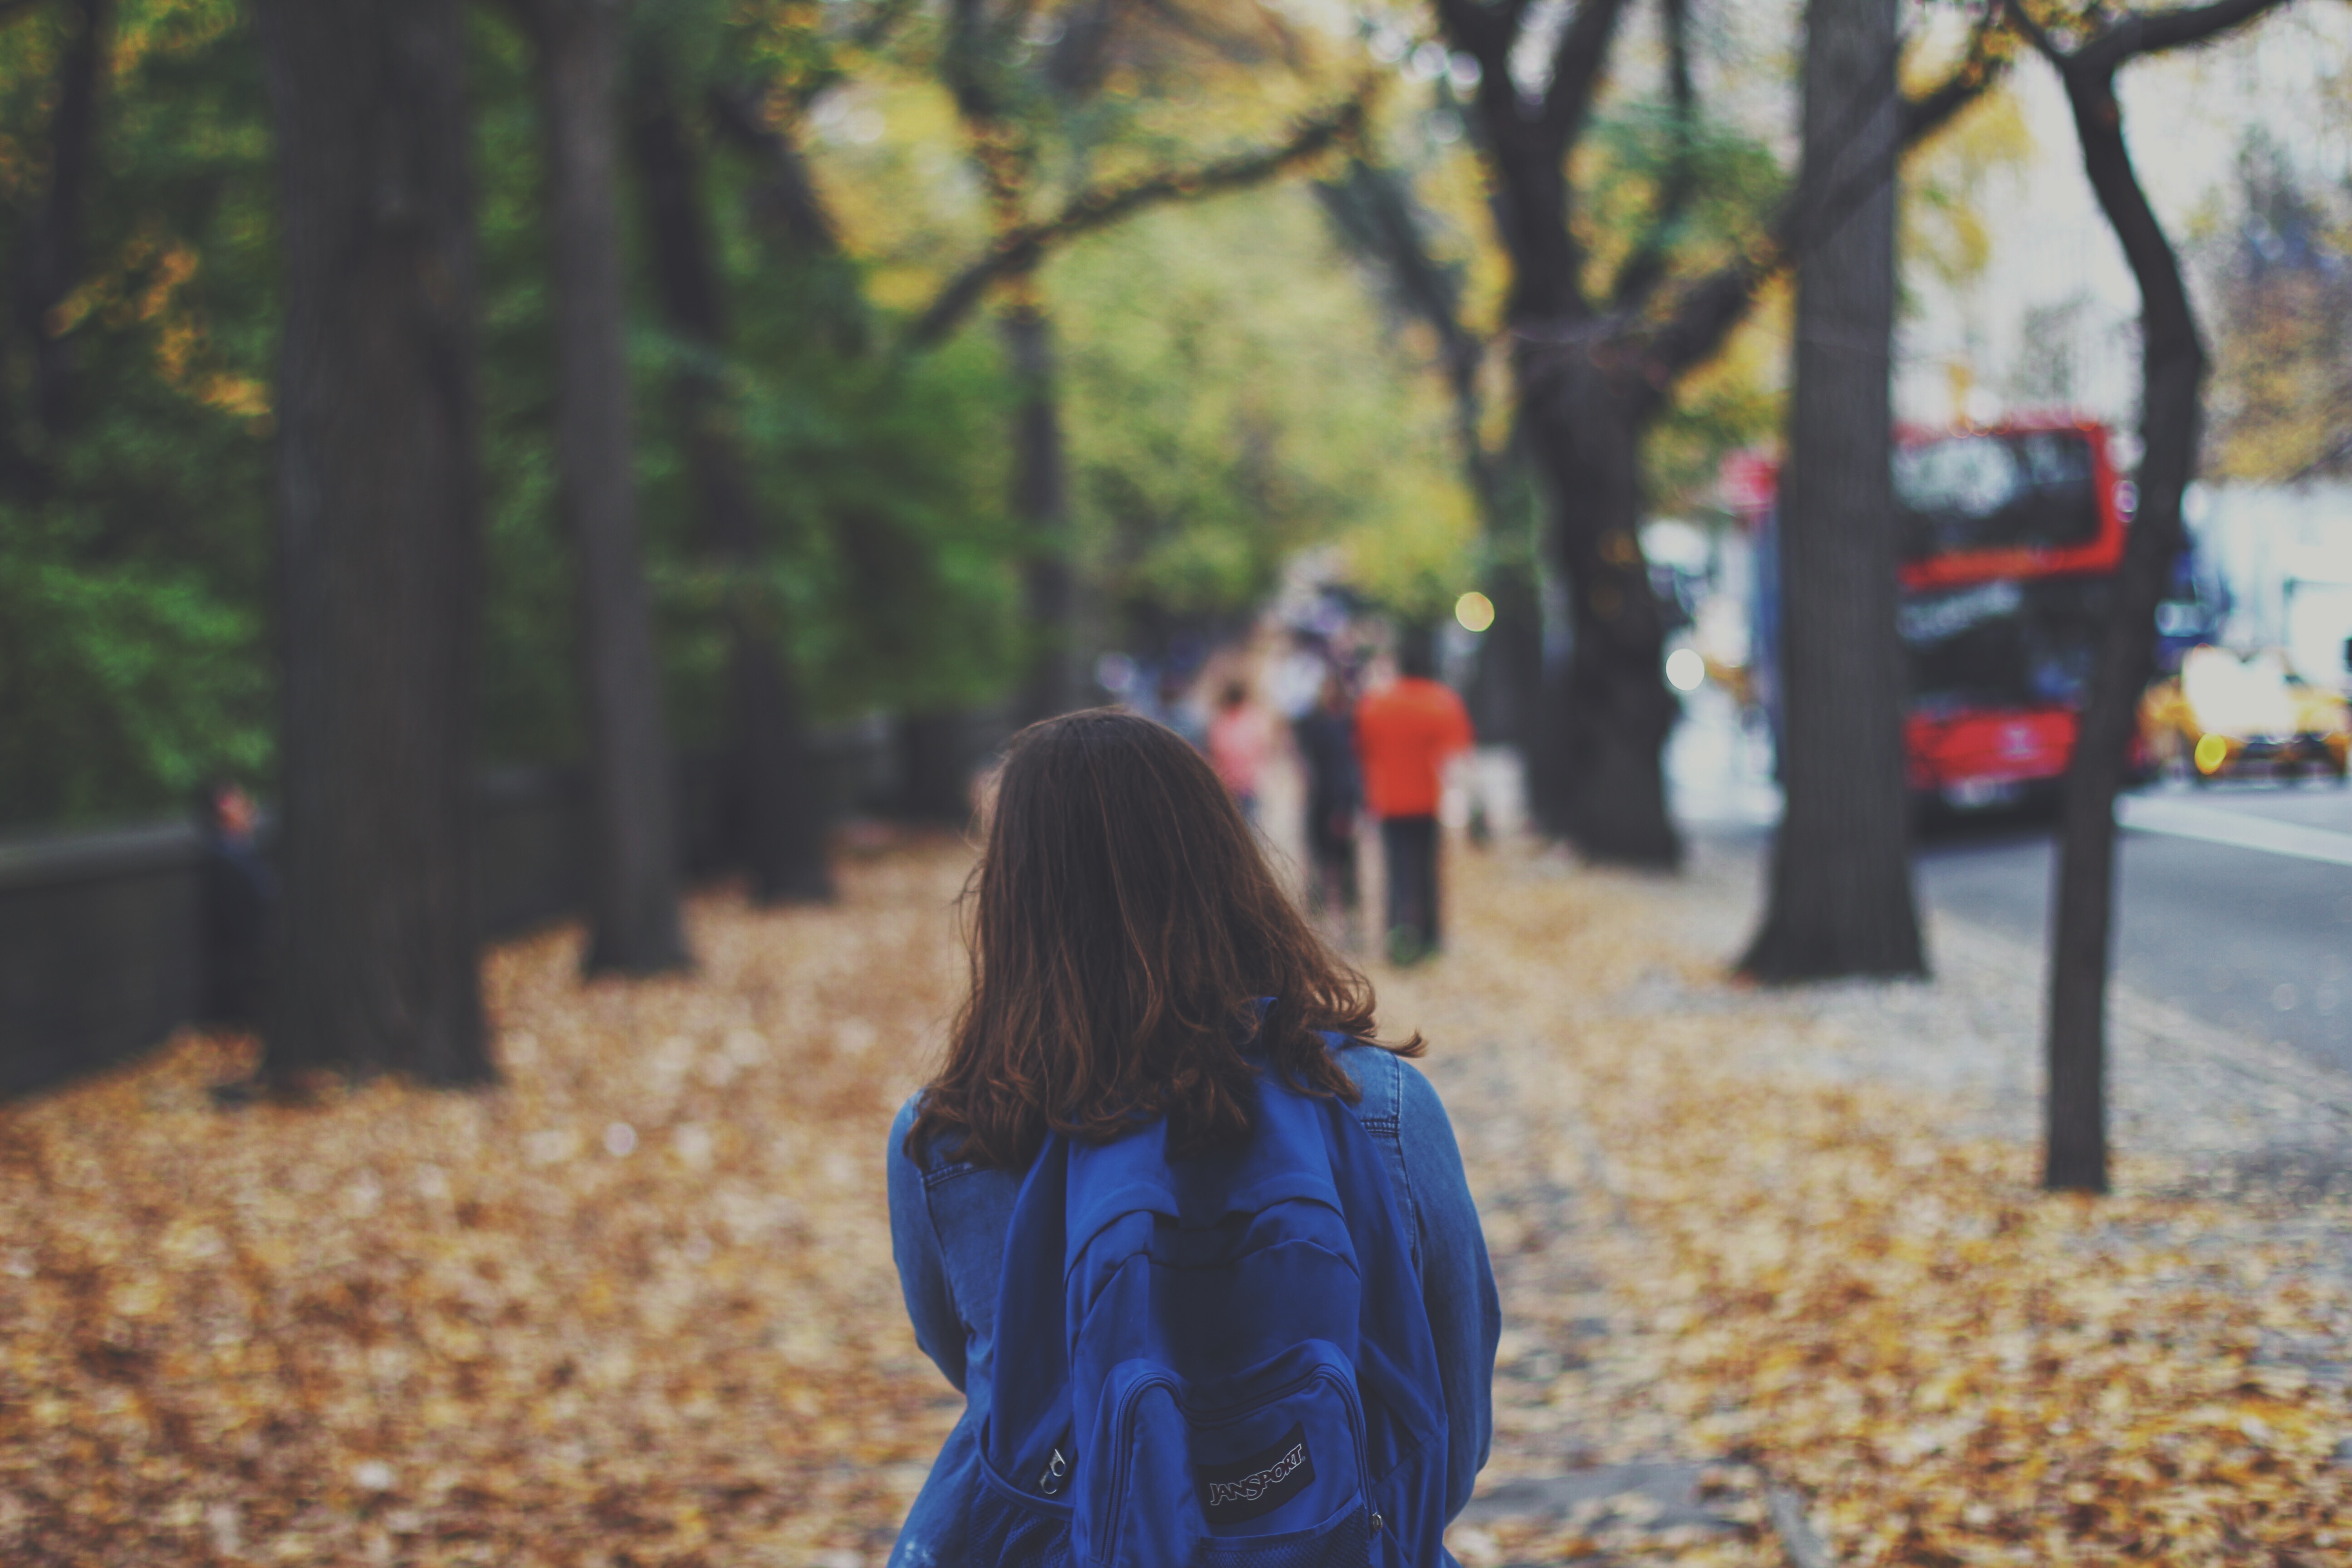
tree, walking, people, woman, sunlight, leaf, sidewalk, flower, backpack, spring, autumn, lady, season